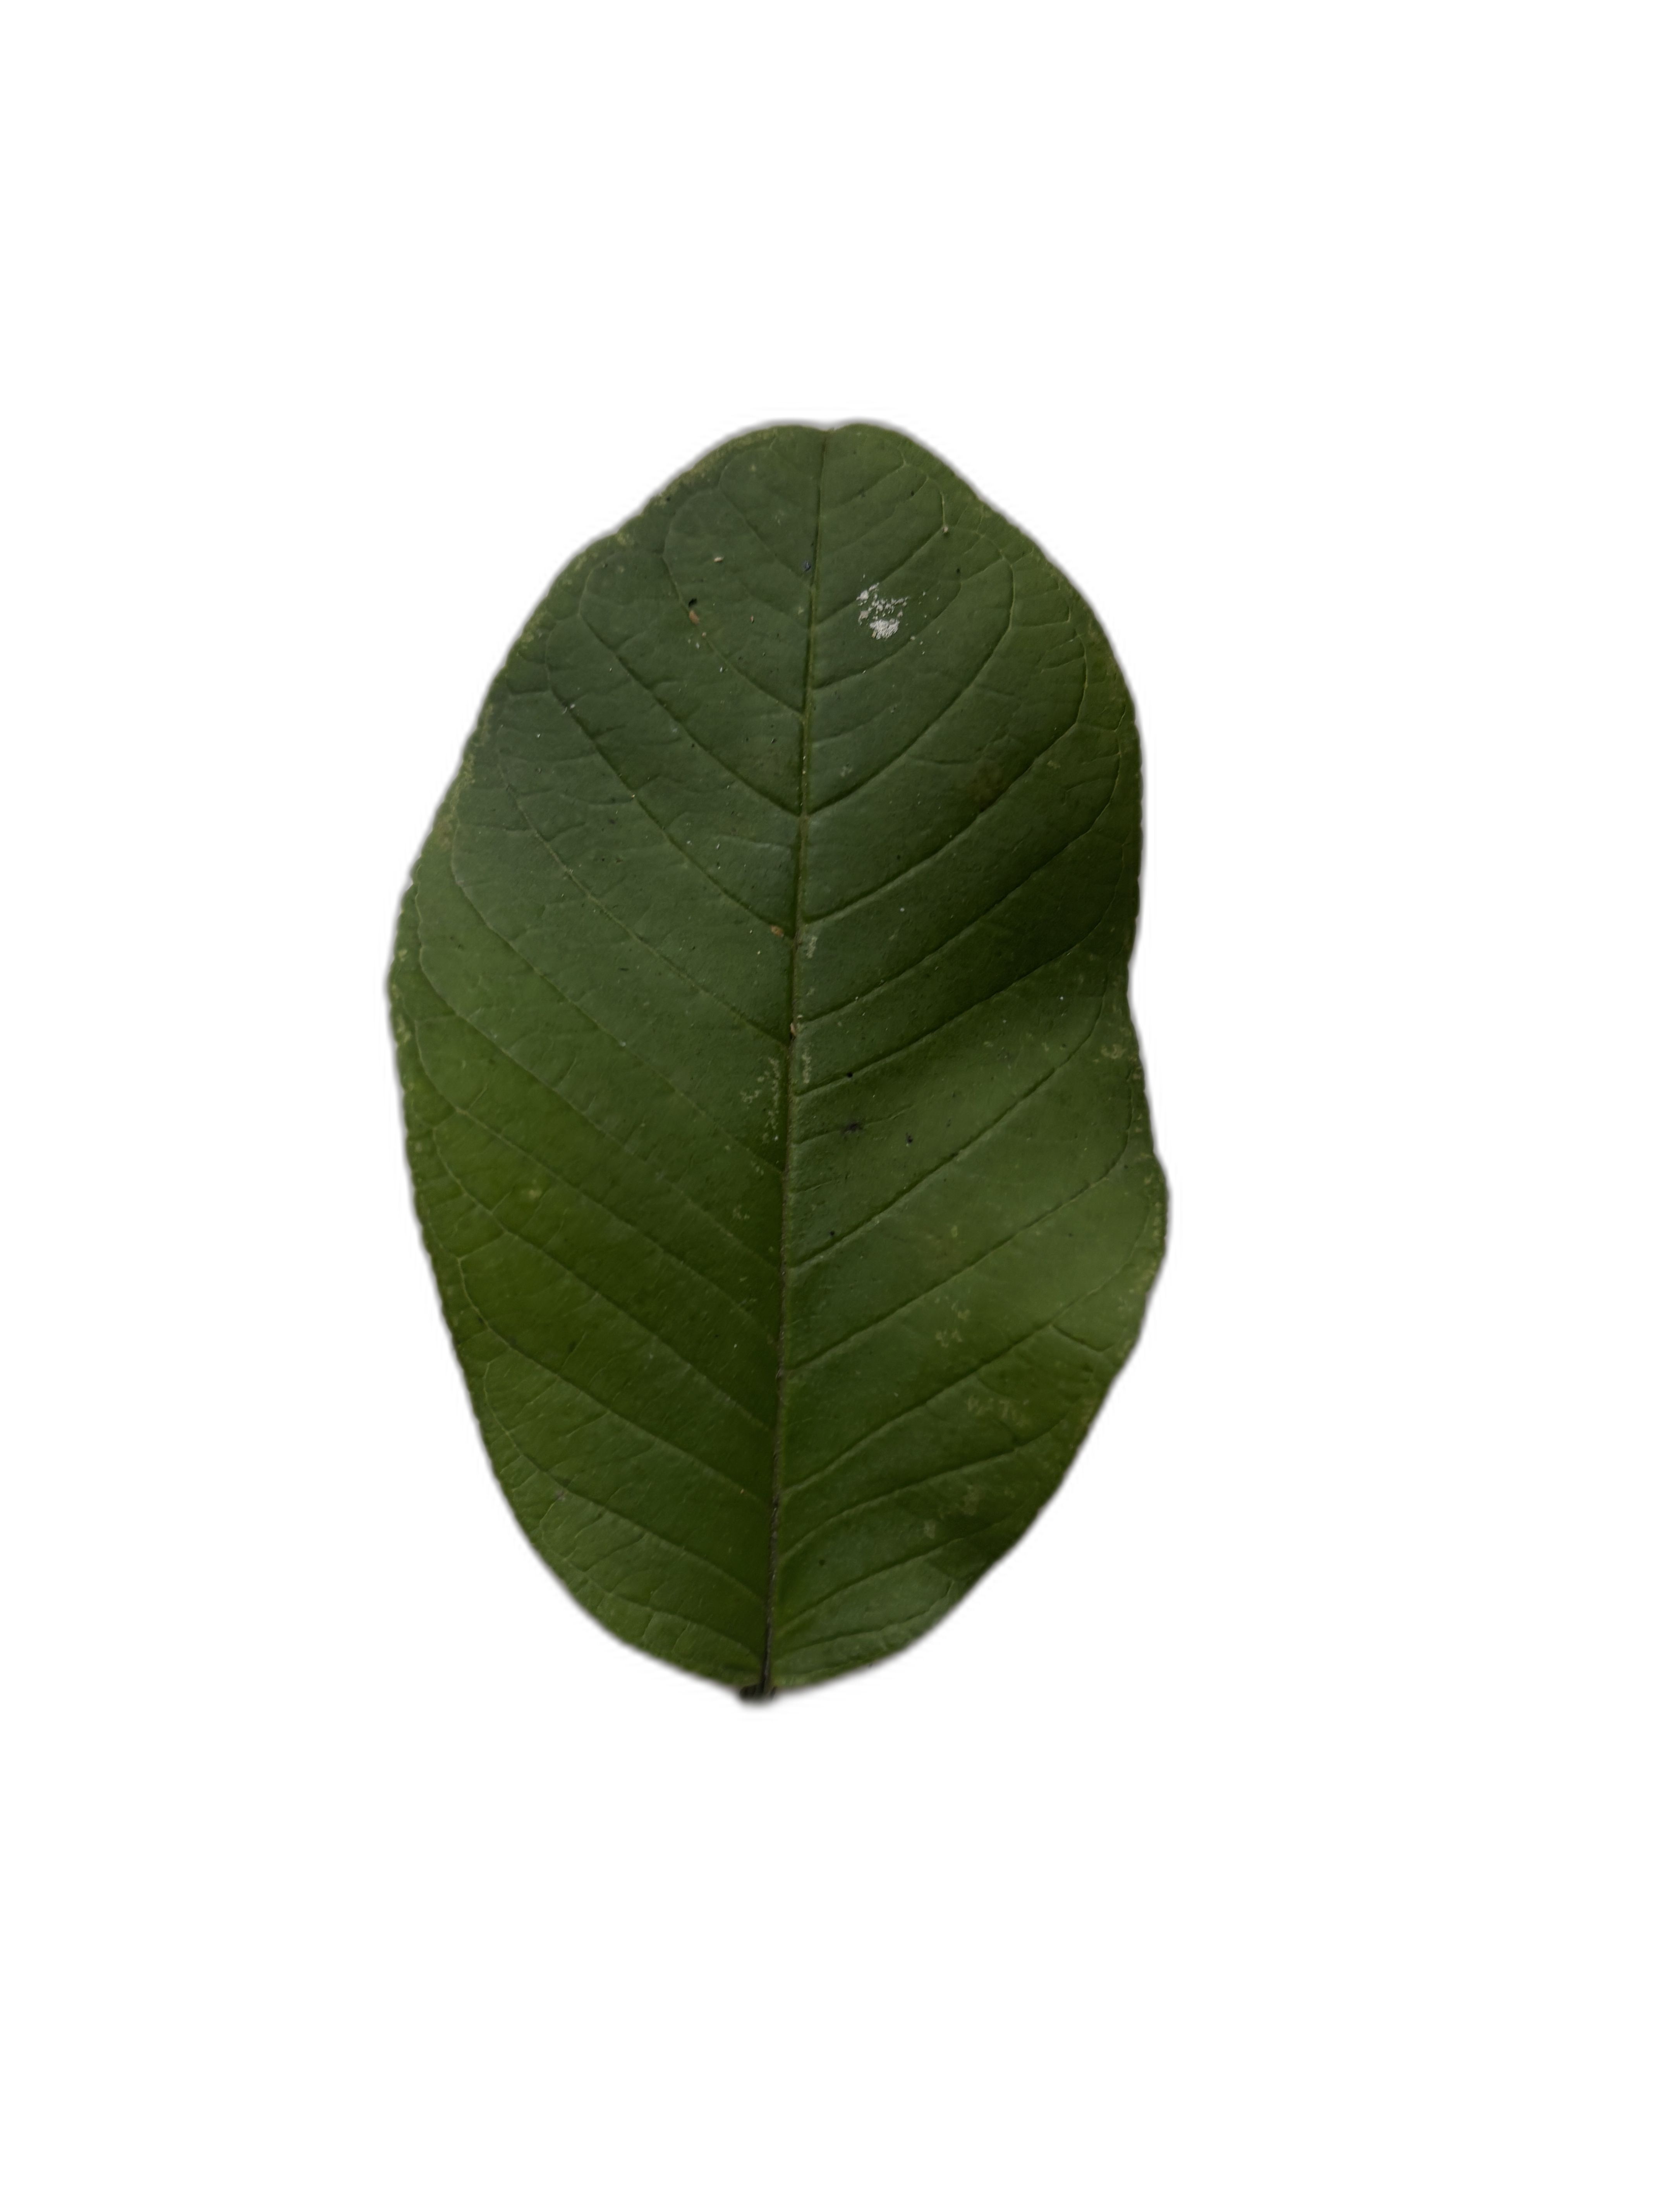
Plant part: leaf
Disease: Healthy